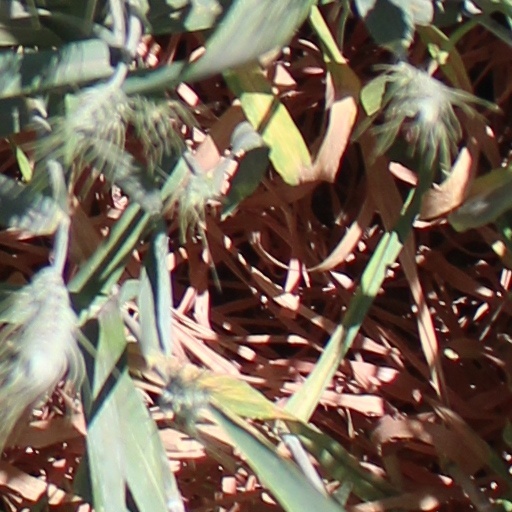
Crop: wheat